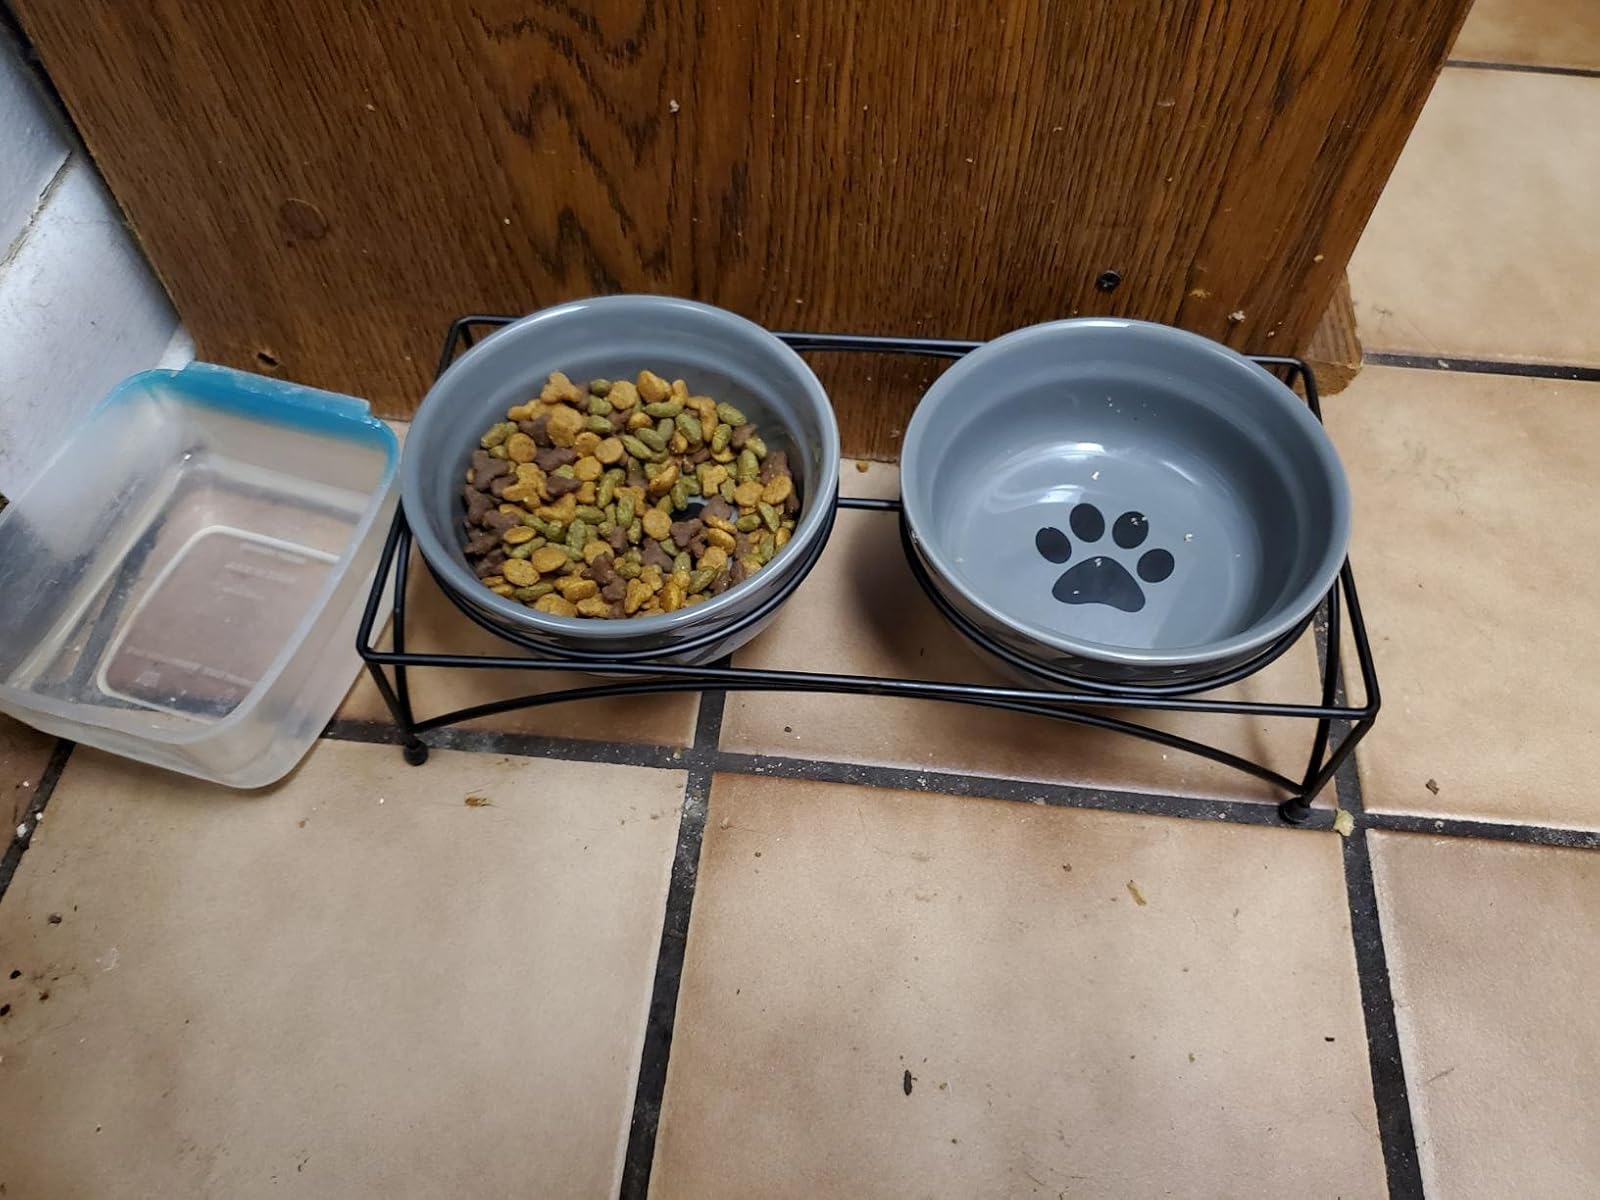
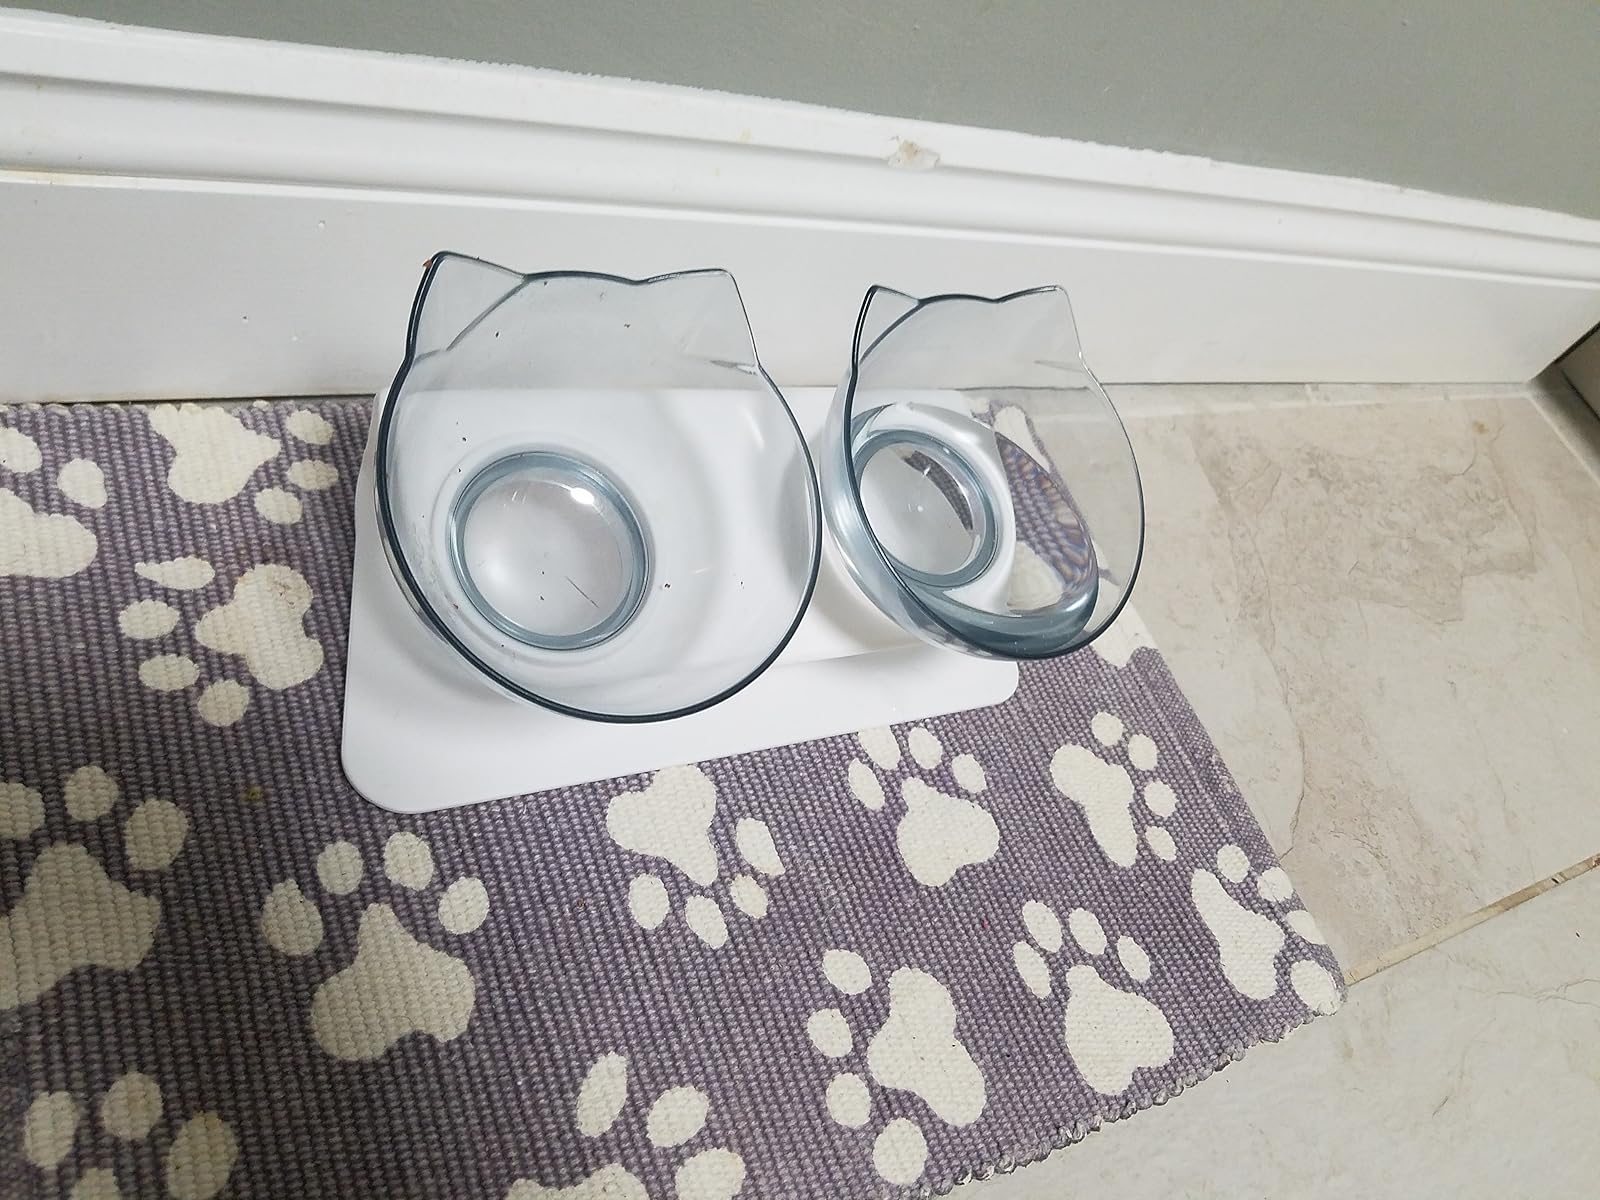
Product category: items_bowl
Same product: no